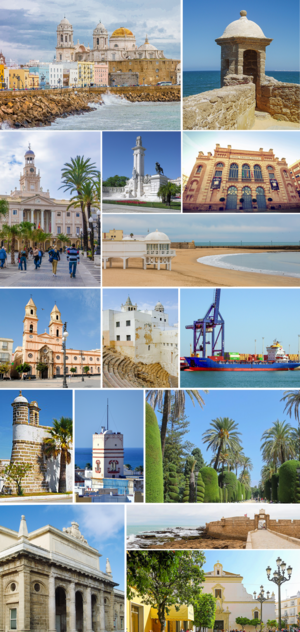
Cadix est la capitale de la province de Cadix appartenant à la Communauté autonome d'Andalousie, en Espagne, dans le sud-ouest extrême de l'Europe continentale. Elle est avec Jerez de la Frontera l'une des deux grandes villes de la baie de Cadix.